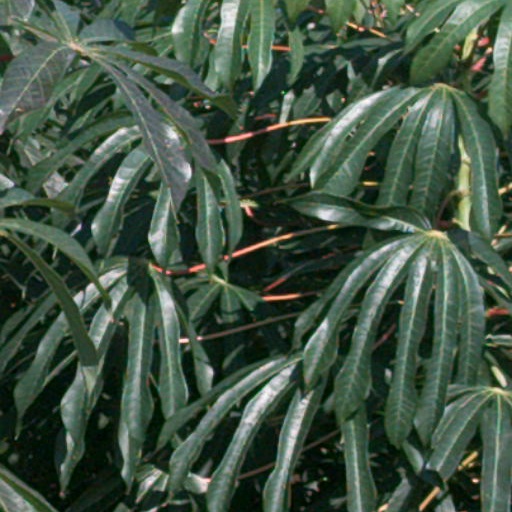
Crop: cassava